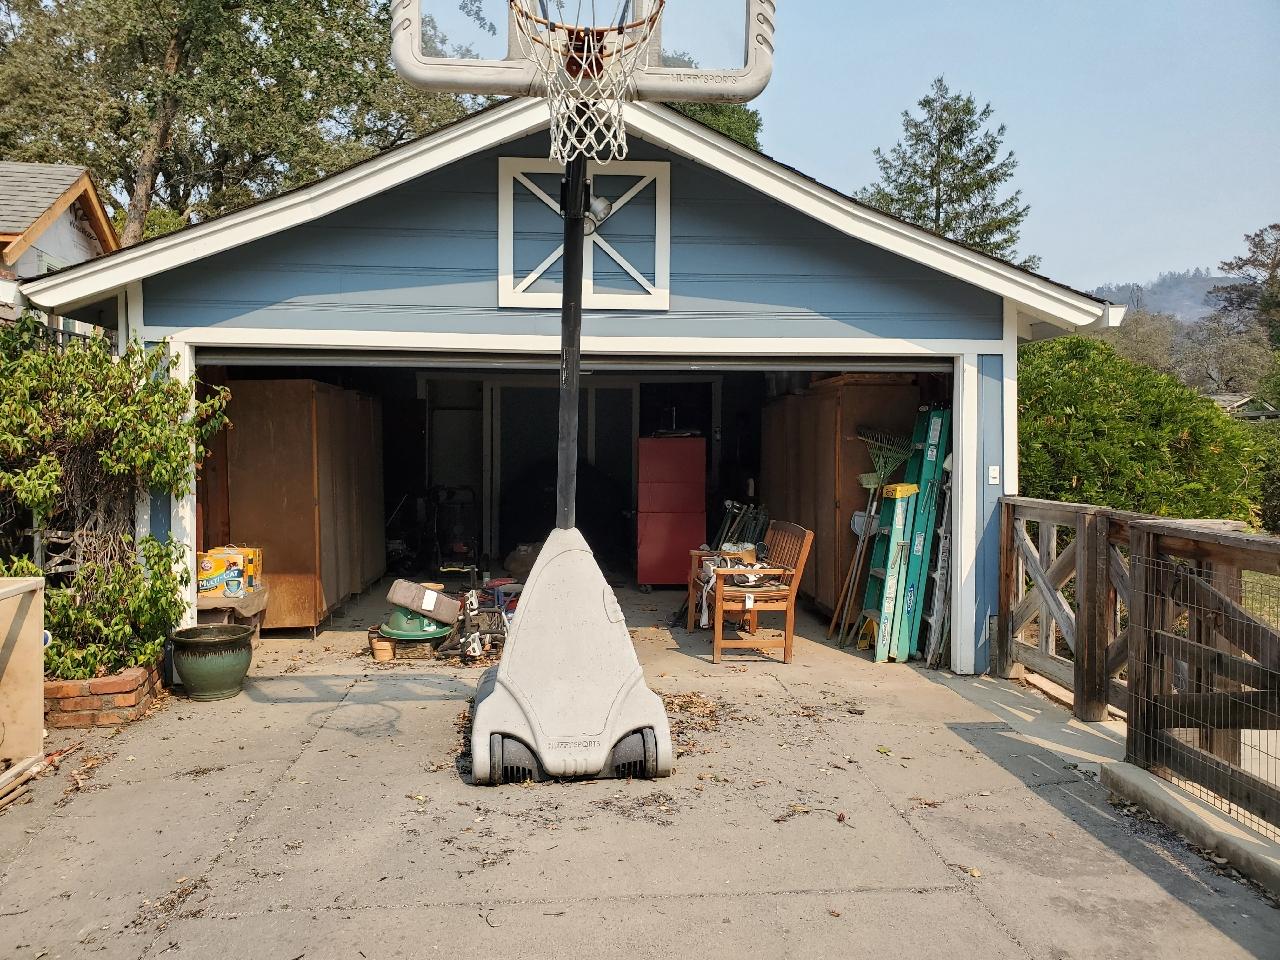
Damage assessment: no_damage